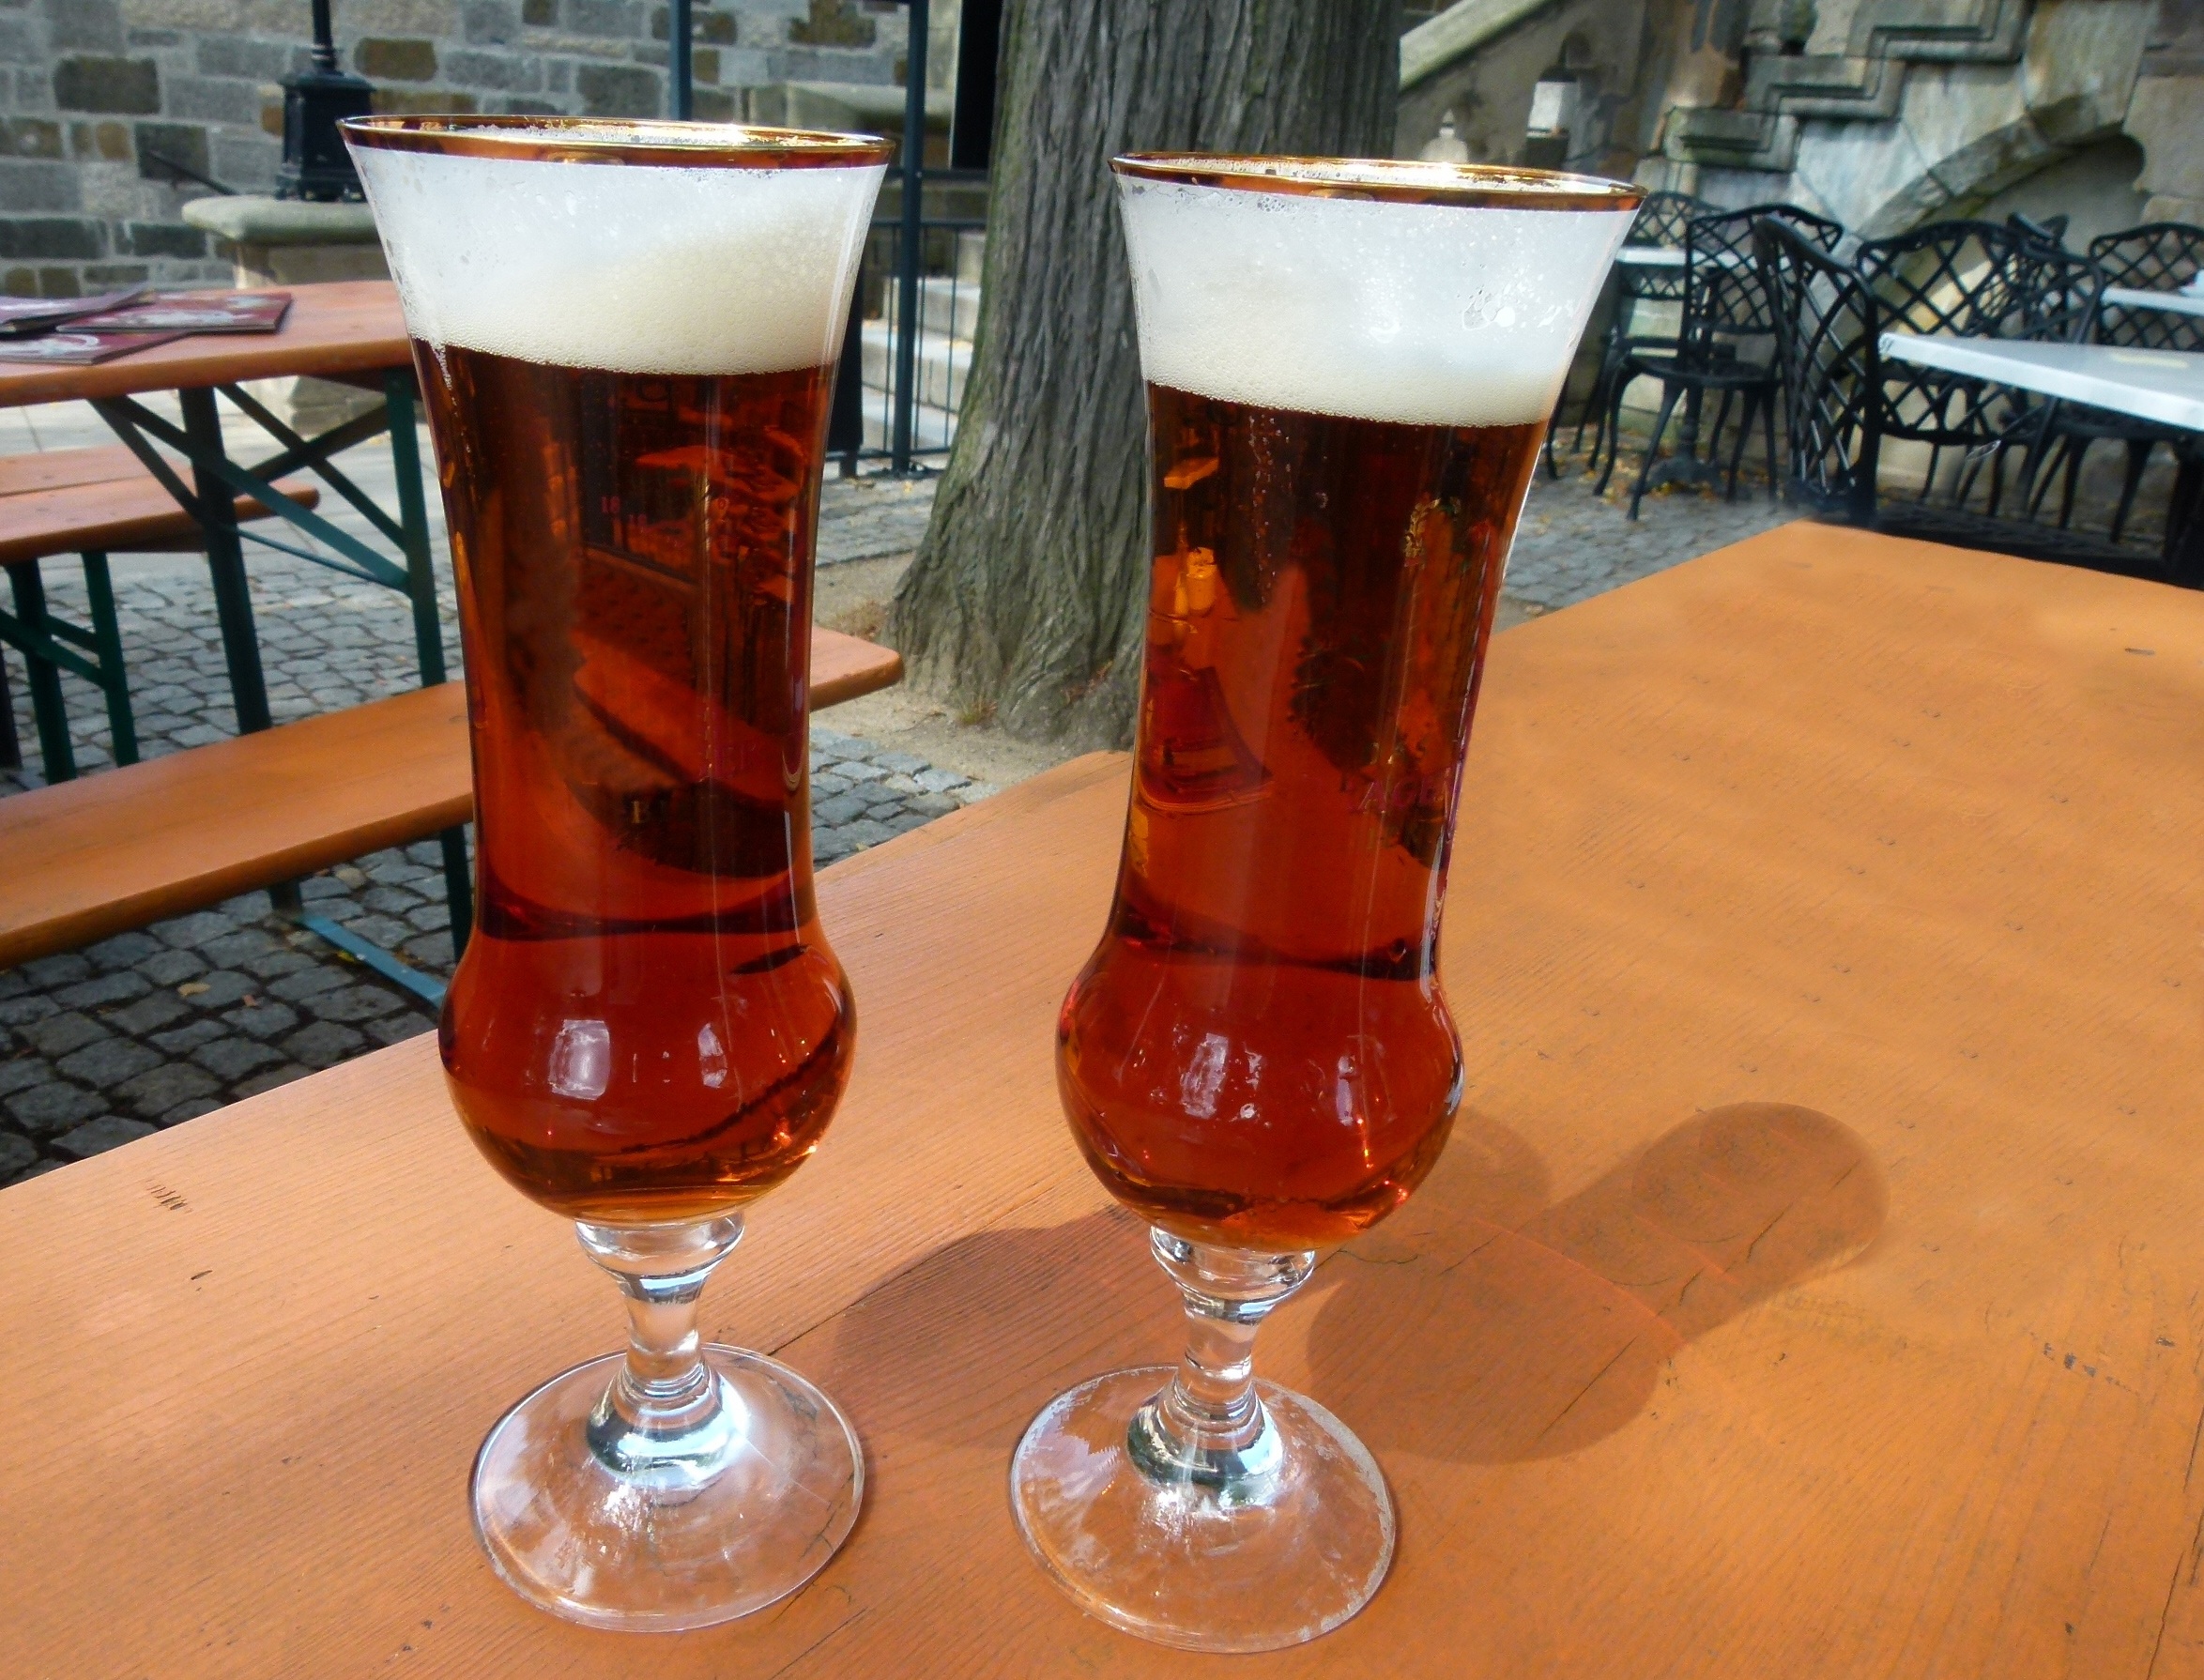
glass, summer, foam, red, drink, delicious, beer, alcohol, cocktail, glasses, liqueur, gastronomy, benefit from, coziness, beer garden, ale, alcoholic beverage, tapped, distilled beverage, pint us, beer glasses